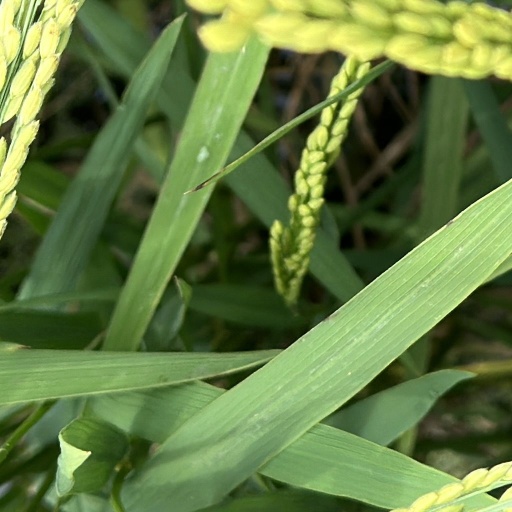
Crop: rice